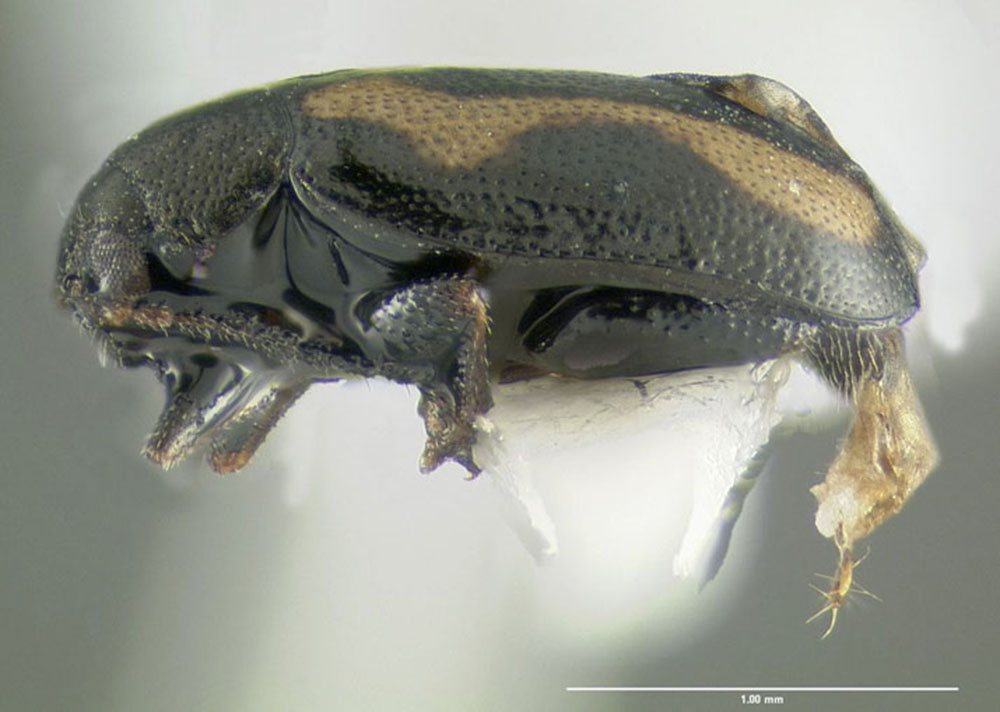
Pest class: striped_flea_beetle